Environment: real
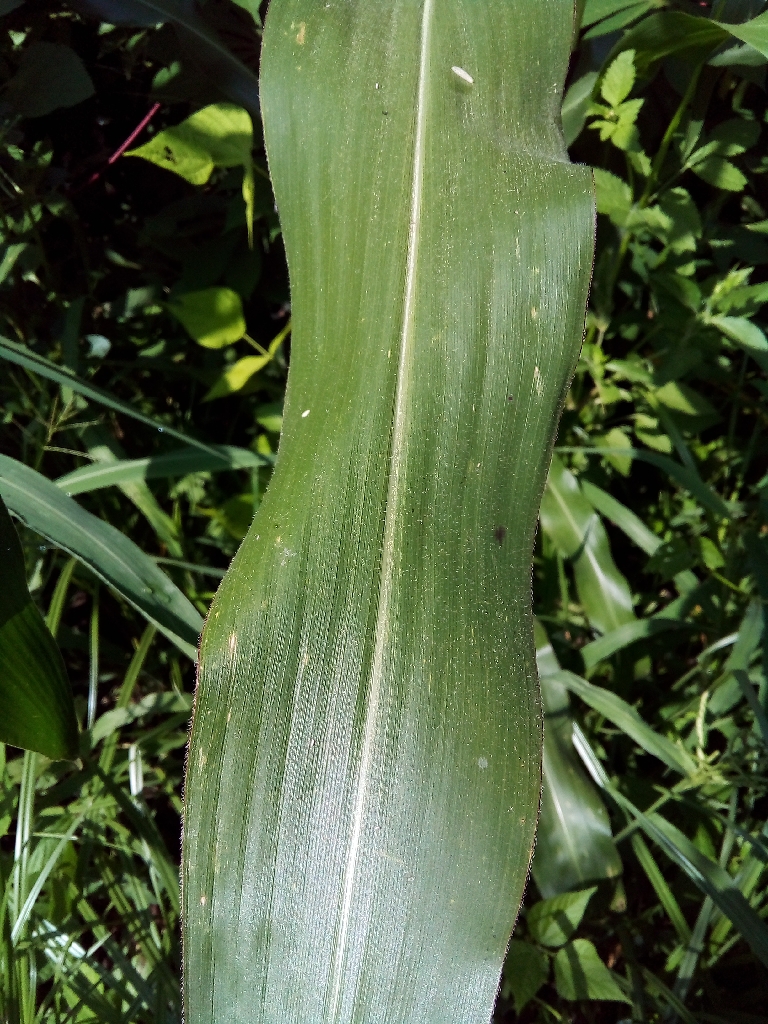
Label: healthy